Anna Sibinska

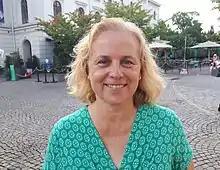
Sibinska in 2018

Anna Sibinska (born 1963) is a Swedish politician. From September 2018 to September 2022, she served as Member of the Riksdag representing the constituency of Gothenburg Municipality.